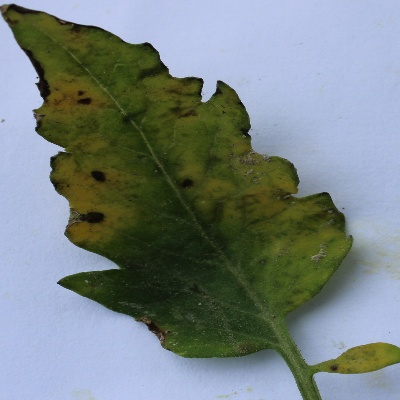
Crop: Tomato
Condition: septoria leaf spot